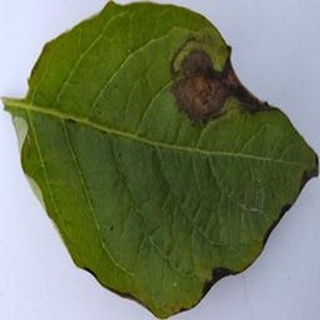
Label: potato_late_blight